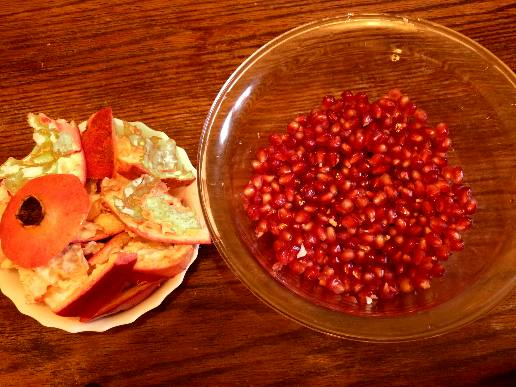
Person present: No